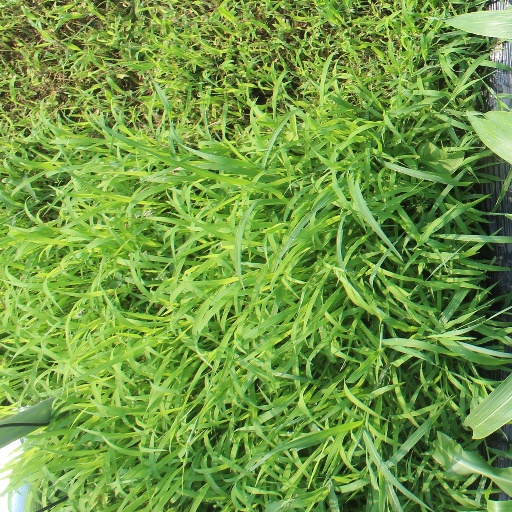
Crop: sorghum